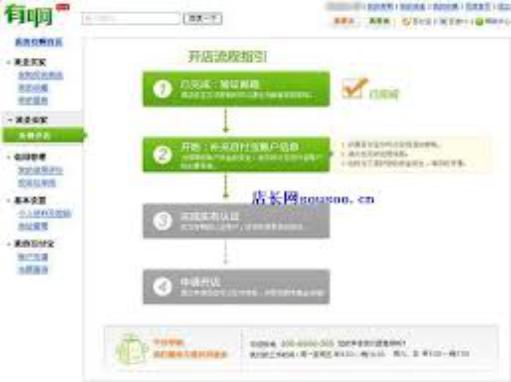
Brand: BaDuYoua
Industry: Others